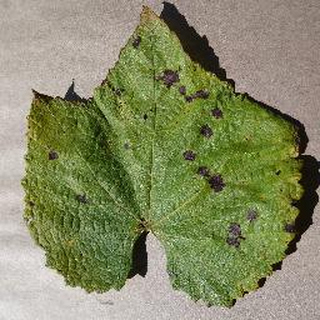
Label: grape_leaf_blight